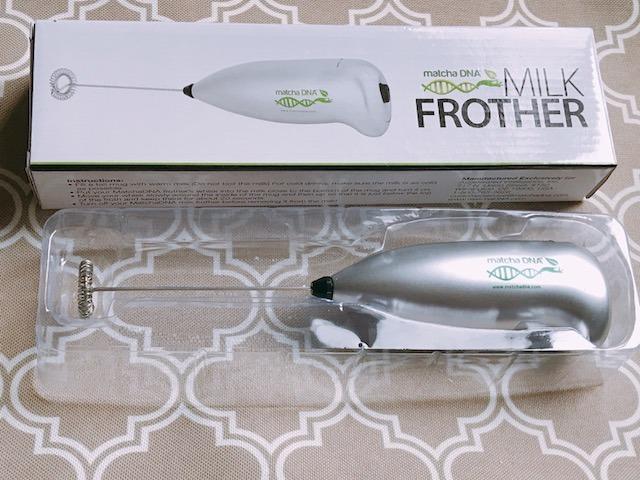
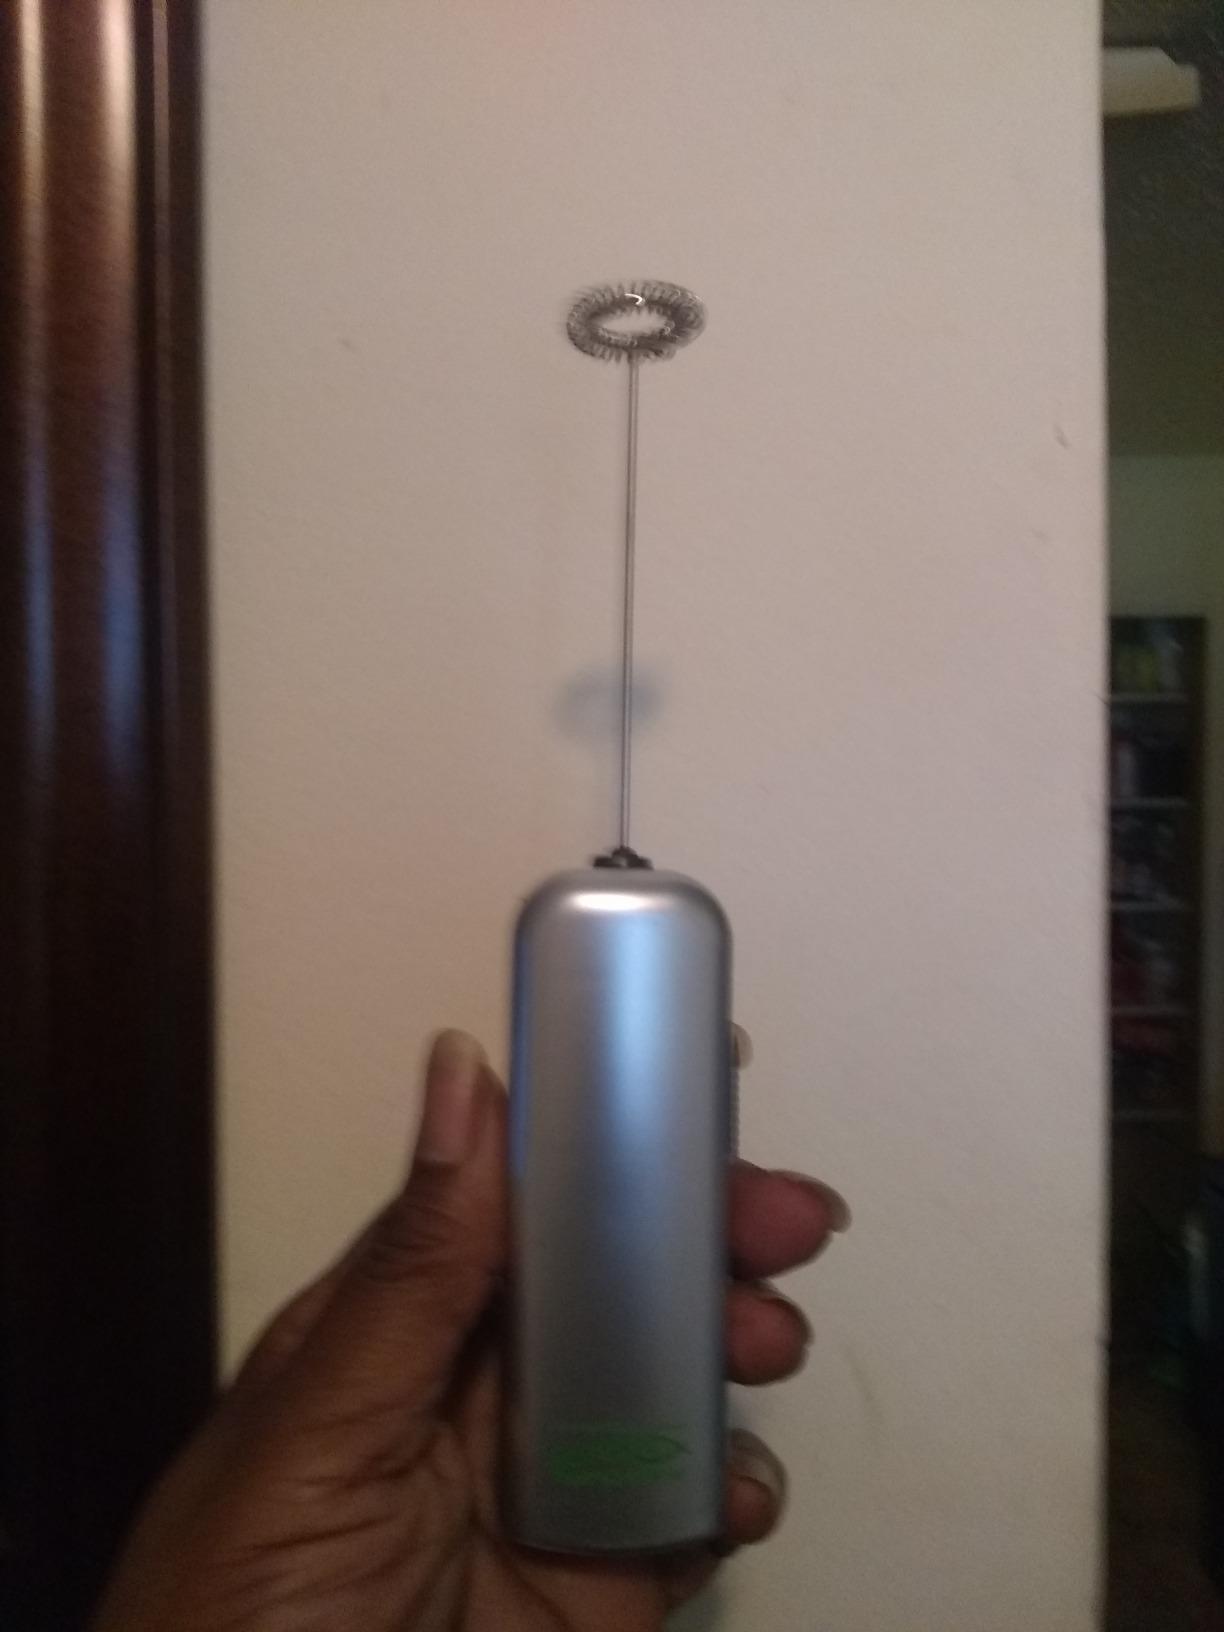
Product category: items_mixer
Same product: no